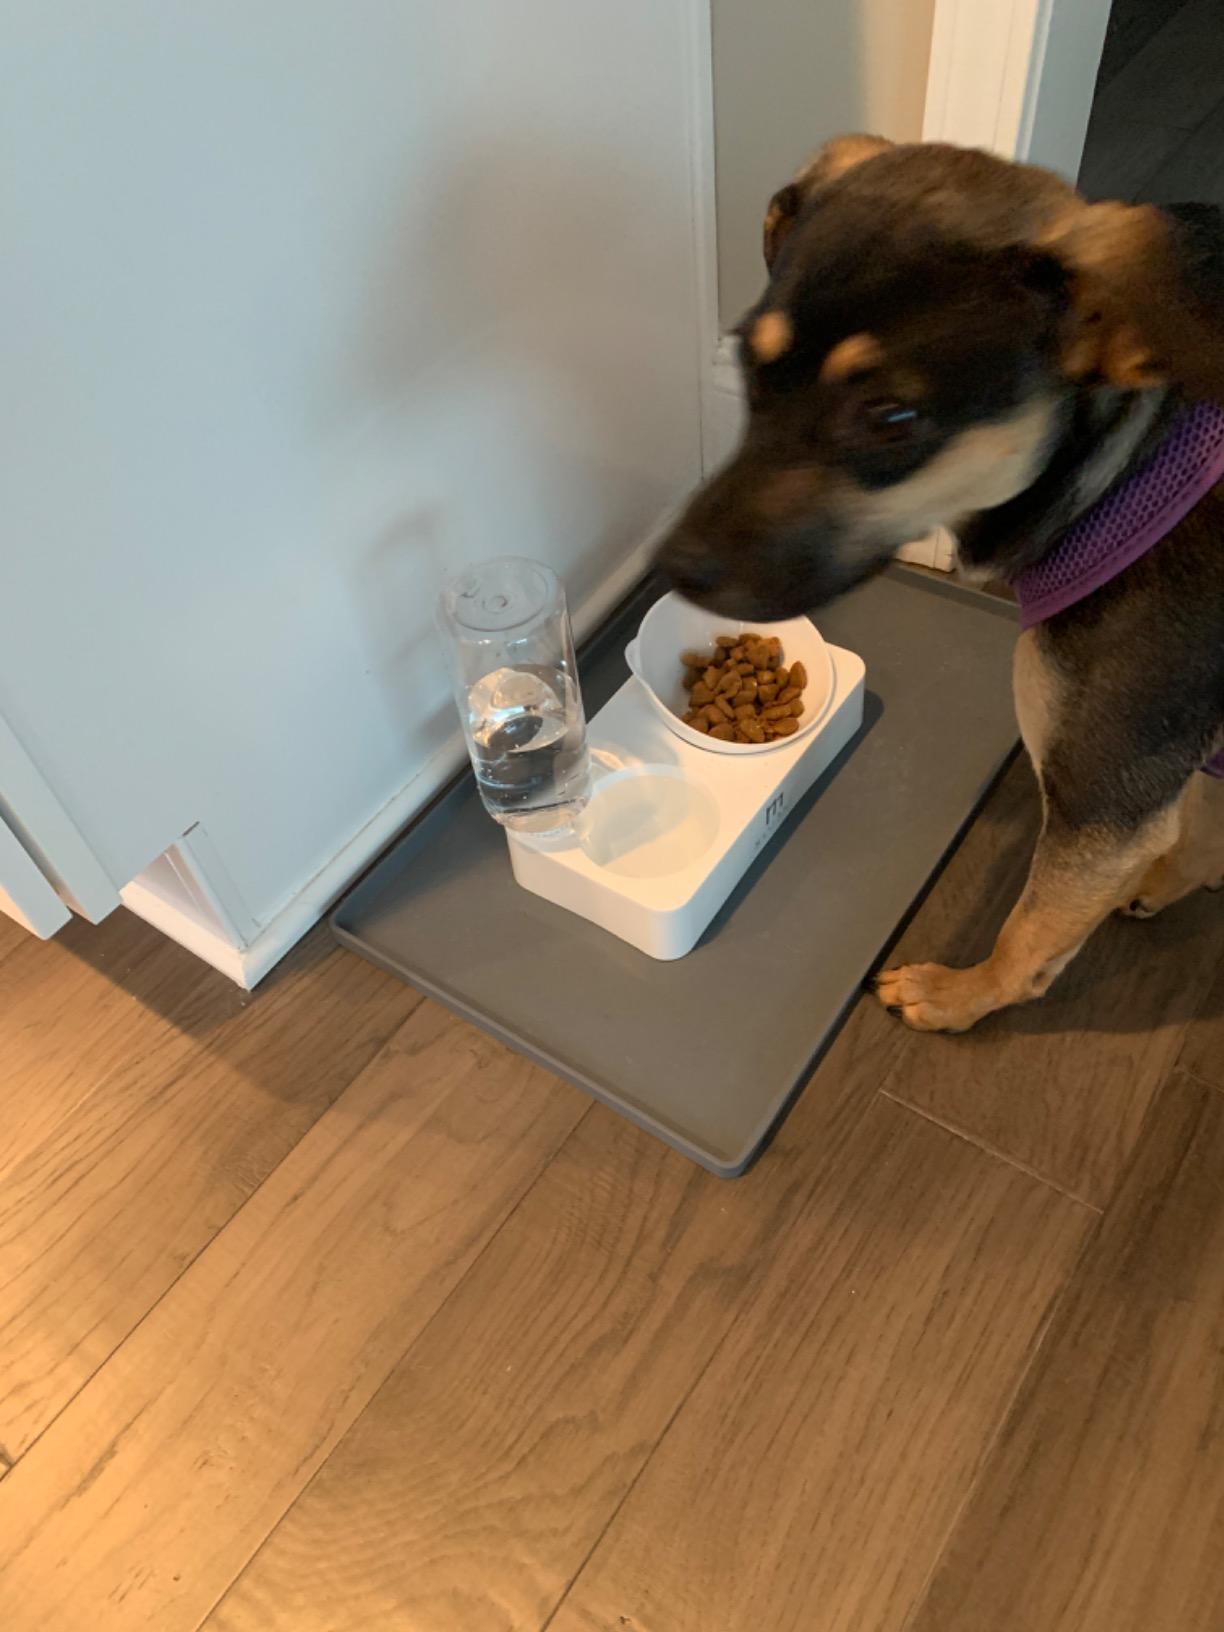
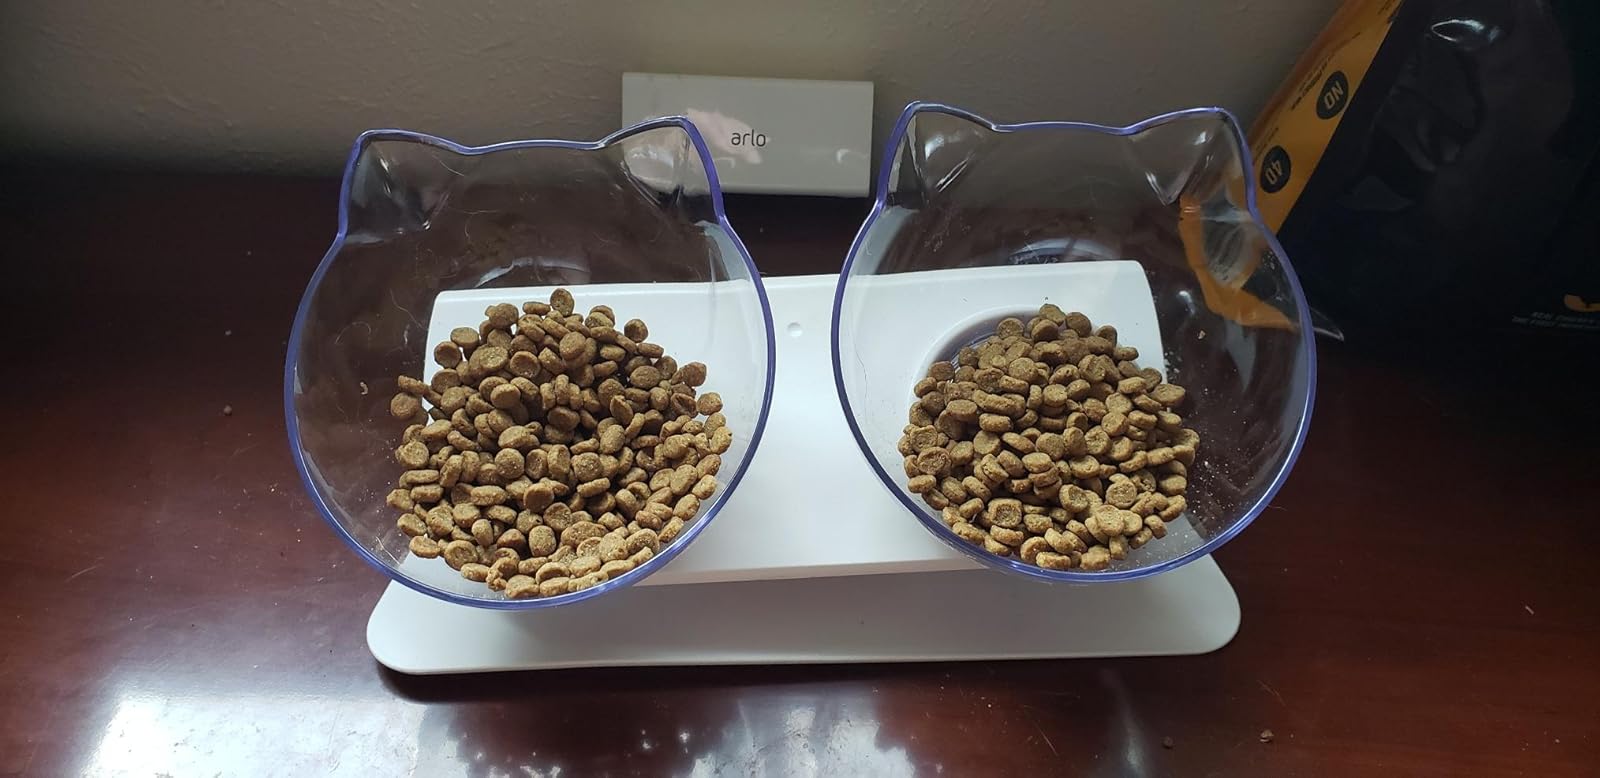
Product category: items_bowl
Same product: no